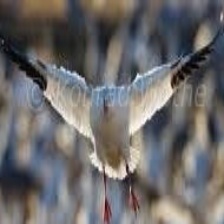
Species: SNOW GOOSE
Scientific name: ANSER CAERULESCENS
ImageNet parent category: goose